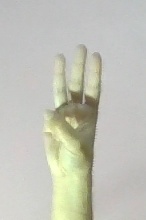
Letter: thaa